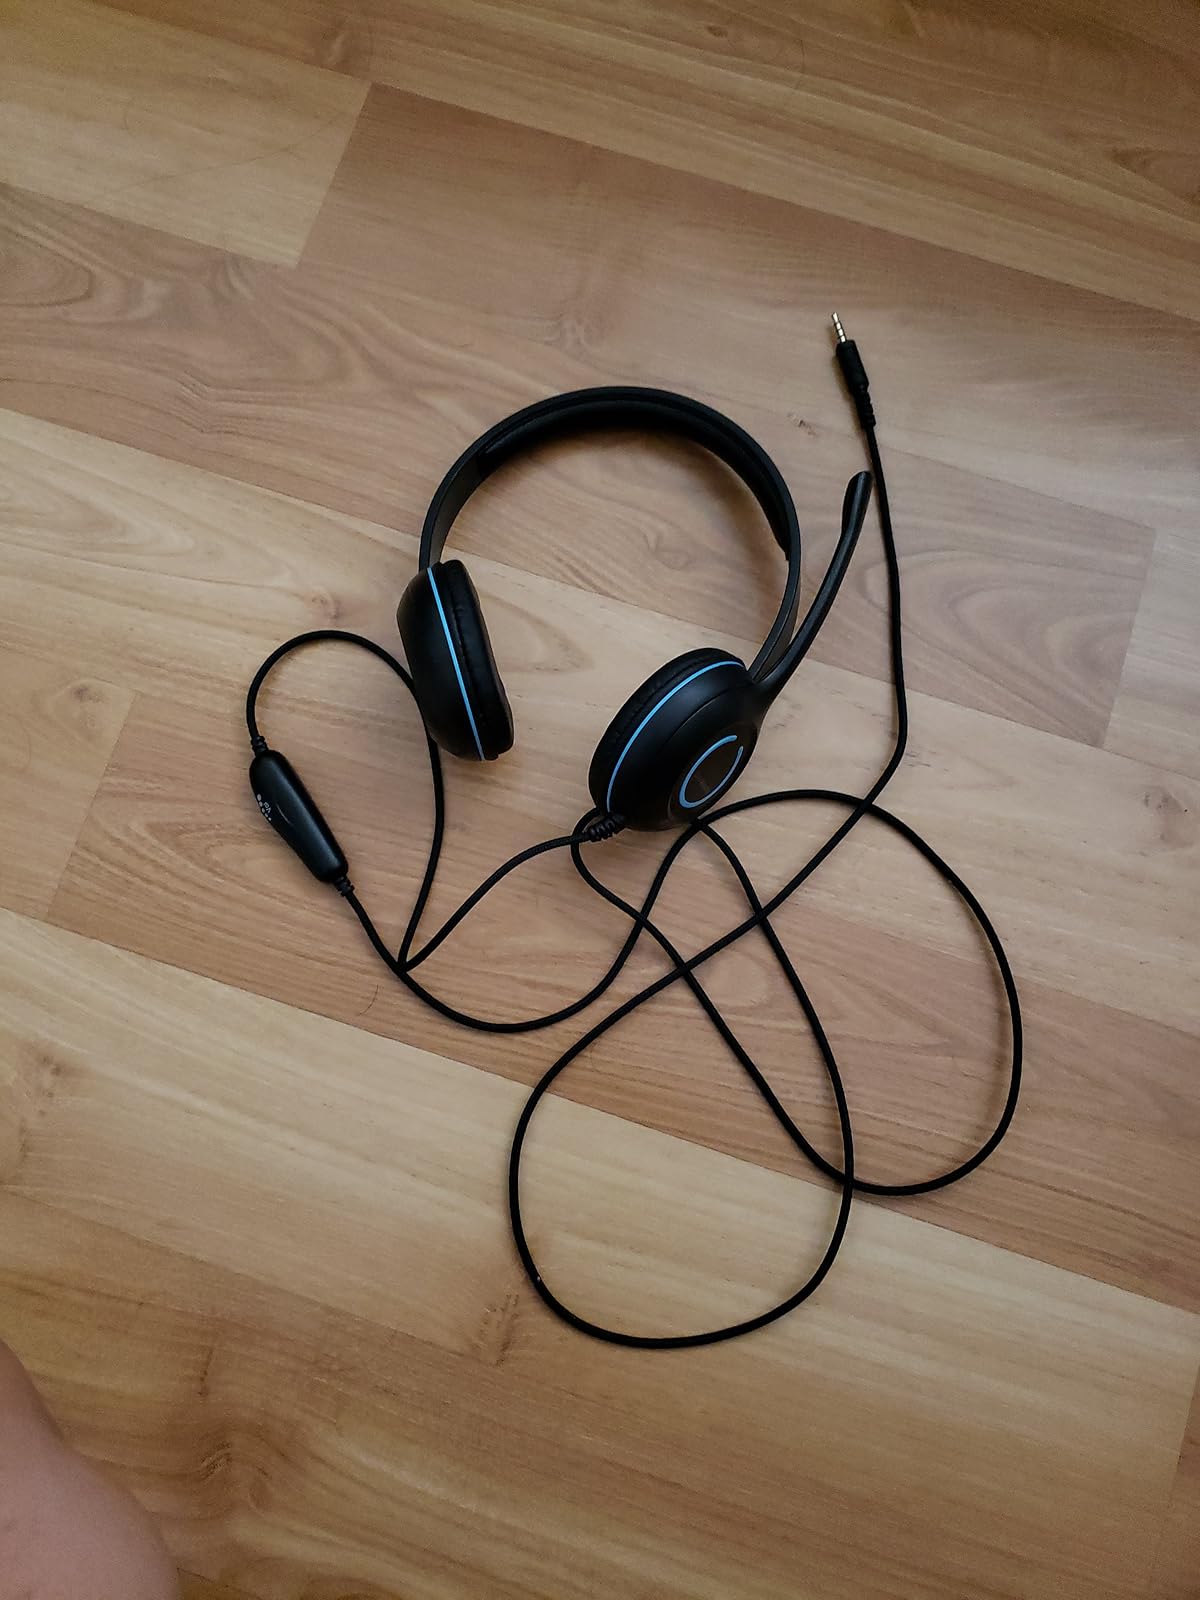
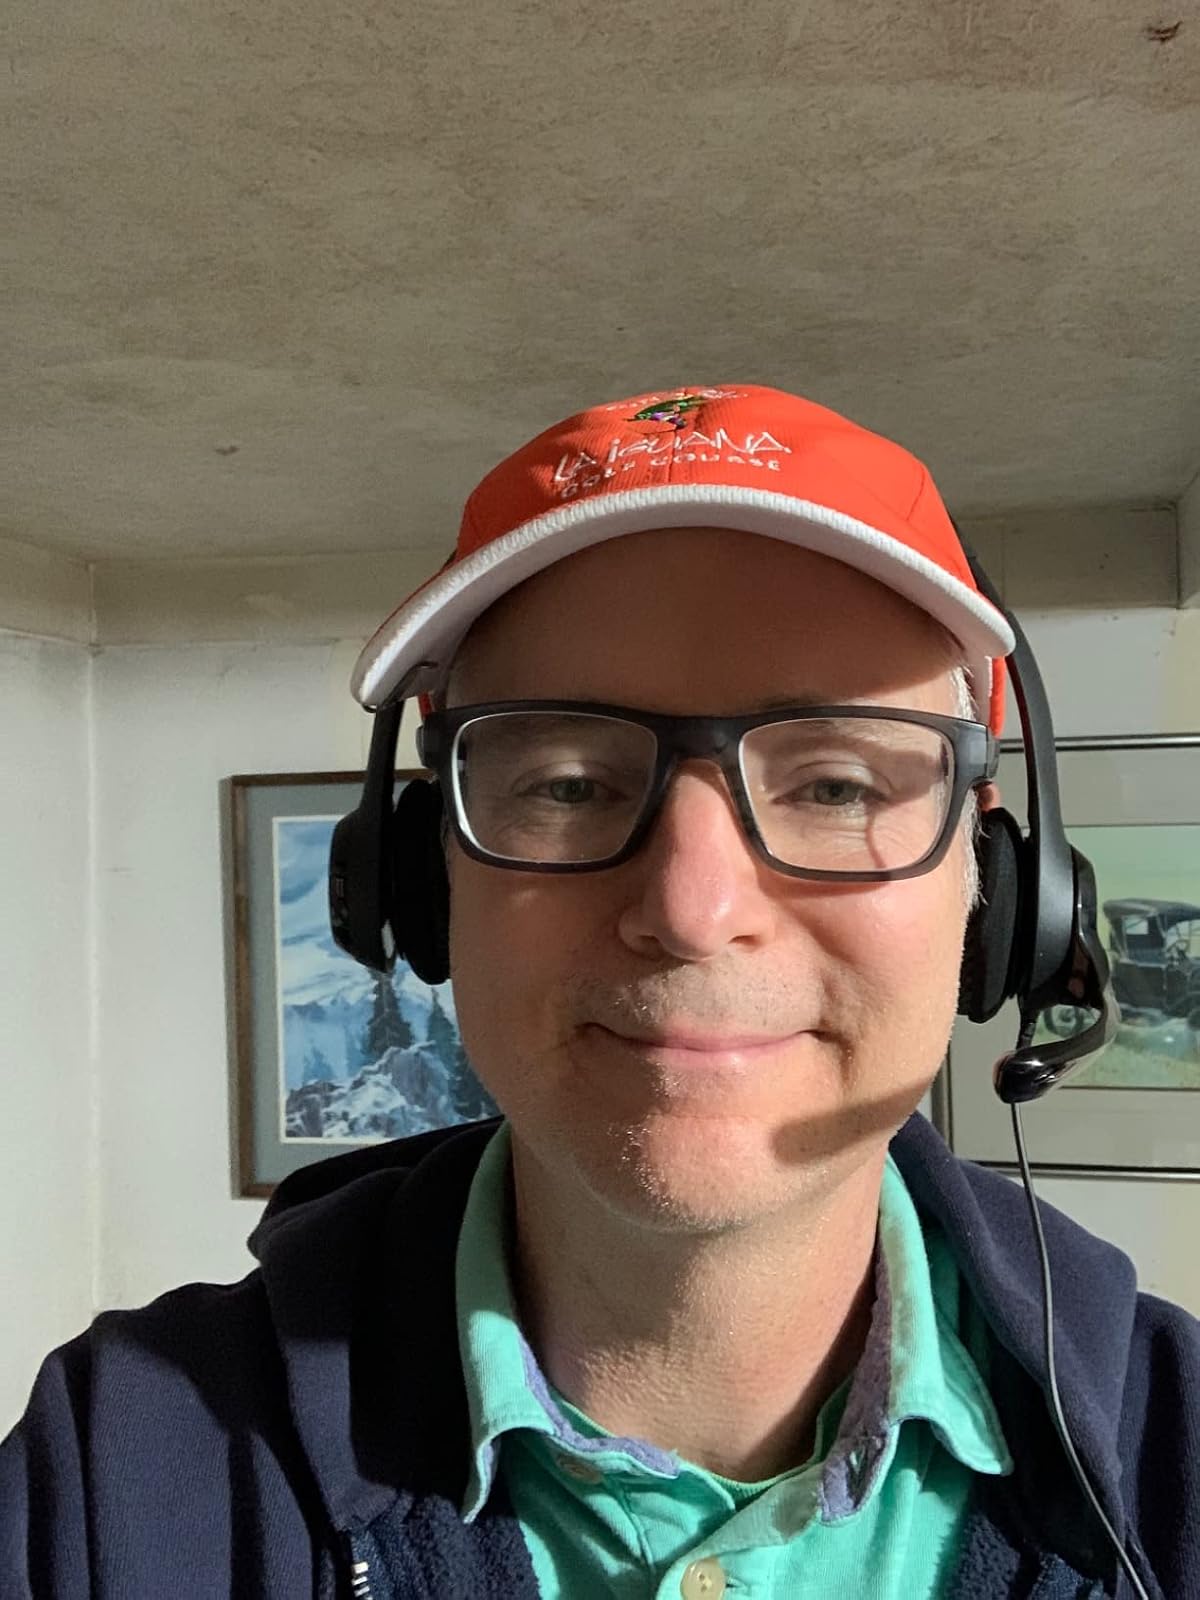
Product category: headphones
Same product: no